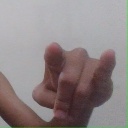
अक्षर: च